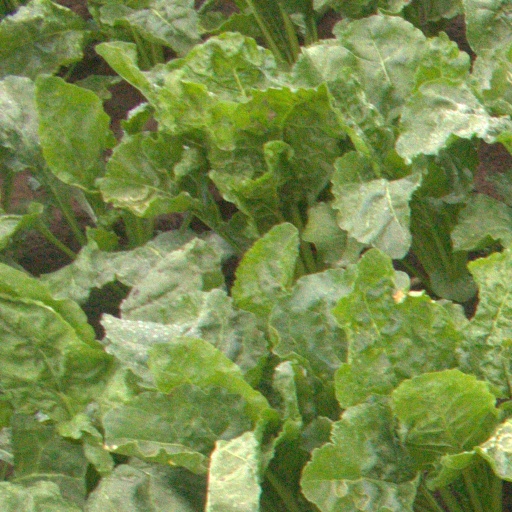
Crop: sugar beet